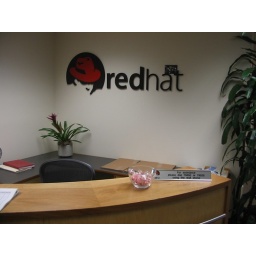
(Tuesday, October 10th, 2006) The reception desk at the RedHat office in Mountain View, CA.